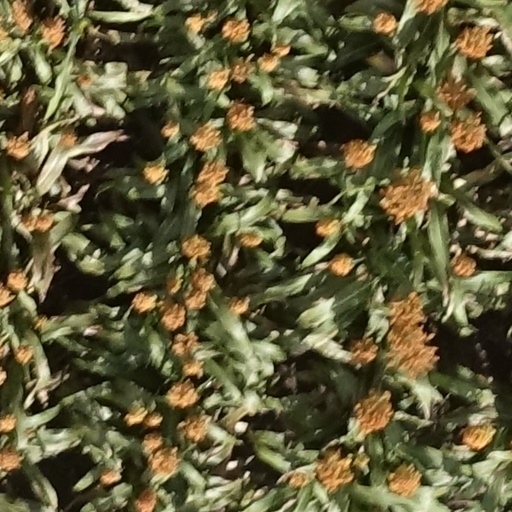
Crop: sorghum